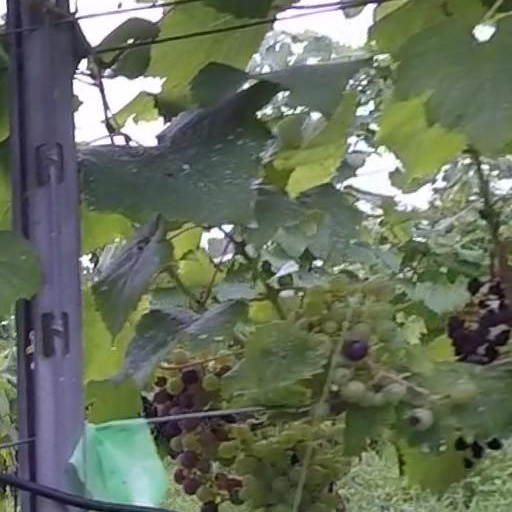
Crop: grape